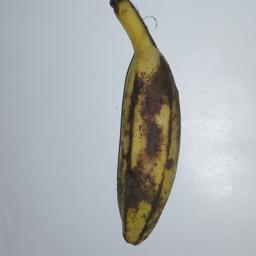
Banana variety: Champa Kola